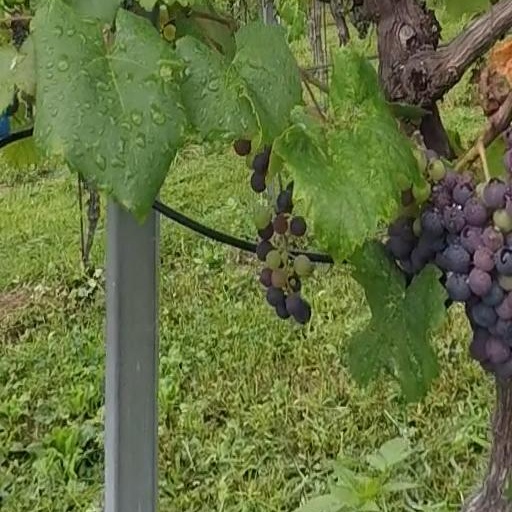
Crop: grape